Alcest

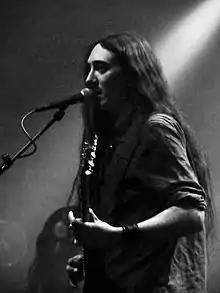
Neige's (pictured in 2011) childhood memories are a recurring theme in Alcest's music.

On 15 January 2016, Neige revealed through the band's Facebook page that they started the recording of a fifth studio album. He also commented the album would be "definitively darker." On 16 May, he stated that the album was in the mastering process. On 26 July, the title was revealed to be "Kodama," and the release date to be 30 September"." Neige has said the album is heavily inspired by Japanese art and culture, as well as Hayao Miyazaki's film "Princess Mononoke". Musically, the album is a return to the band's more traditional blackgaze sound.